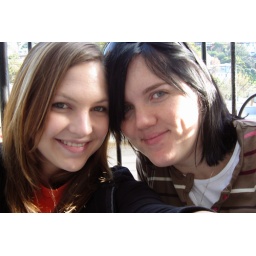
shannon and i at her friend's house in silver lake